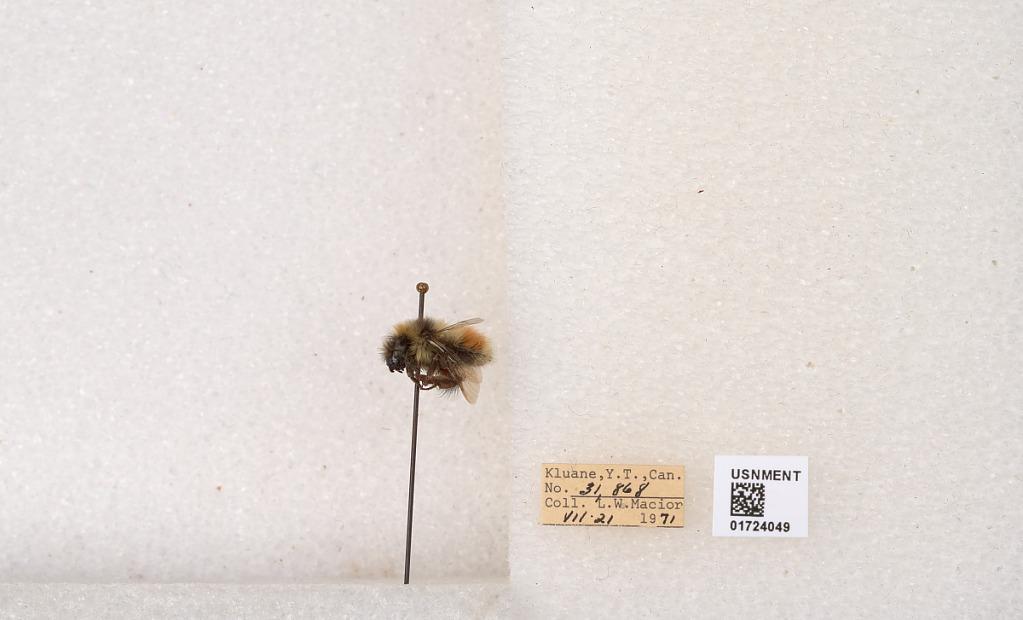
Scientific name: Bombus (Pyrobombus) sylvicola Kirby
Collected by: L. Macior
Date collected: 1971-7-21
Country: Canada
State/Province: Yukon Territory
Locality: Kluane National Park and Reserve
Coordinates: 60.7493, -139.504